The Unreturned

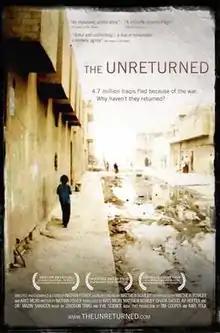

The Unreturned is a 2010 documentary film by Nathan Fisher. The film tells the story of five middle-class Iraqi refugees caught in an absurdist purgatory of endless bureaucracy, dwindling life savings, and forced idleness. "The Unreturned" was shot in verité style in Syria and Jordan, with unscripted narration by the refugees in the film. These Iraqis come from diverse ethnic and religious backgrounds.